Free French Air Forces

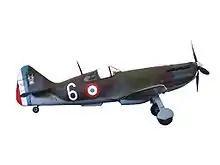
French Dewoitine D.520.

On 17 June 1940, five days before the signing of the Franco-German Armistice, the first exodus of 10 airmen took flight from Bordeaux-Mérignac Airport to England. Others rallied to General Charles de Gaulle from France and French North Africa between June 1940 and November 1942. A contingent of volunteers from South American countries such as Uruguay, Argentina and Chile was also created, as Free French officials recruited there personally. From a strength of 500 in July 1940, the ranks of the FAFL grew to 900 by 1941, including 200 flyers. A total of 276 of these flyers were stationed in England, and 604 were stationed in overseas theaters of operation. In the summer of 1940 General de Gaulle named then-Colonel Martial Henri Valin as commander-in-chief of the FAFL. Valin was at the French military mission in Rio de Janeiro, Brazil at the time of his appointment and he had to complete his assignment there by February 1941. It took him 45 days to get to London to see de Gaulle and it was not until 9 July that Valin formally took office, taking over from the caretaker commander, Admiral Emile Muselier.